Question: Please indicate a possible affordance area of scissors that can be used for holding
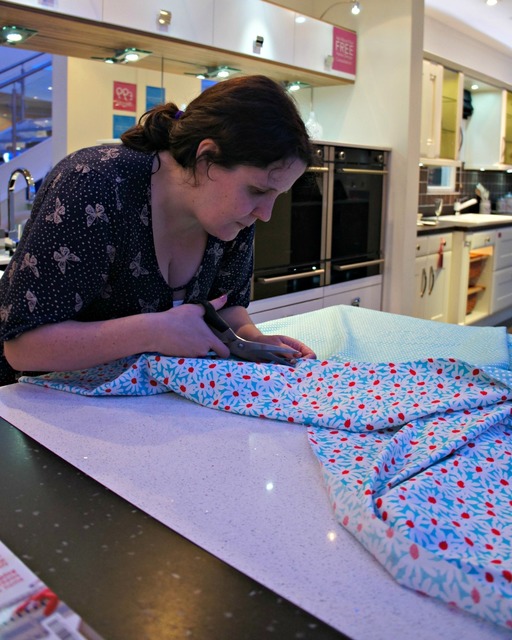
Answer: [190.5, 305.5, 227.5, 359.5]